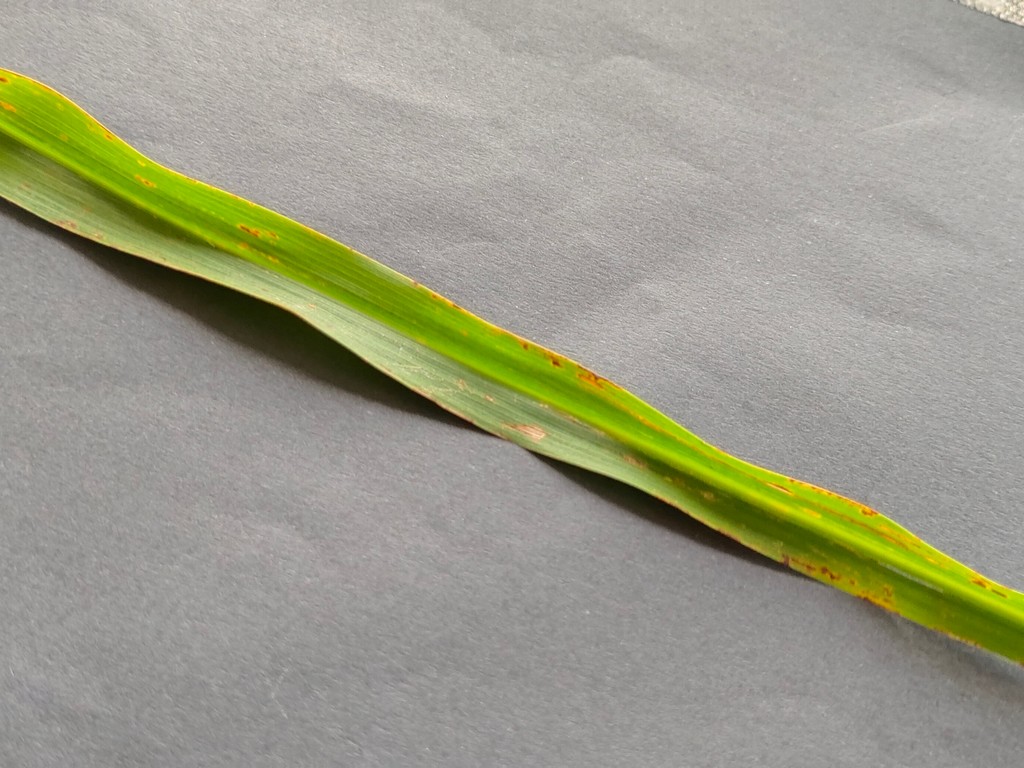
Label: Unhealthy